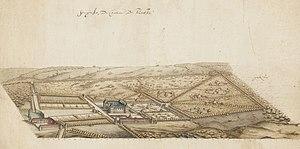
Jacques Lemercier, «
Le château de Montjeu est situé sur la commune de Broye en Saône-et-Loire, dans un parc occupé par une forêt, des étangs et les jardins, sur la montagne qui domine Autun.